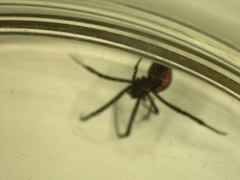
Species: Lactrodectus_hesperus